Ardi Idrus

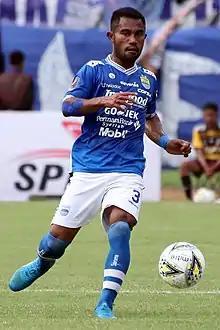
Idrus with Persib Bandung in 2018

Ardi Idrus (born 22 January 1993) is an Indonesian professional footballer who plays as a full-back for Liga 1 club Bhayangkara Presisi.